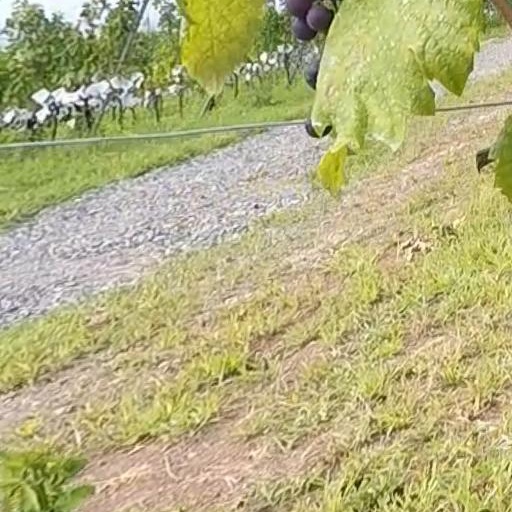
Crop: grape